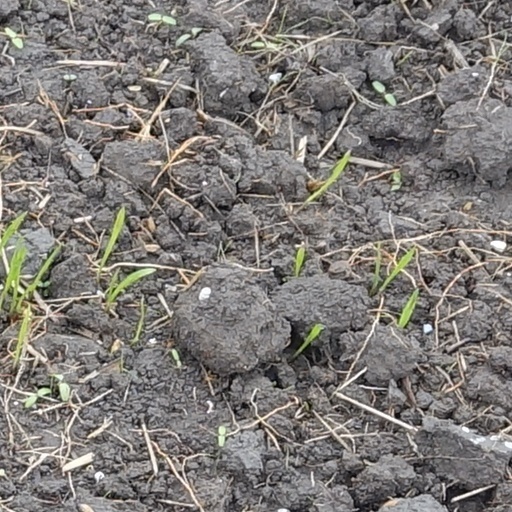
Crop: wheat